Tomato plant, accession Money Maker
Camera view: bottom (45 deg); turntable rotation: 120 degrees
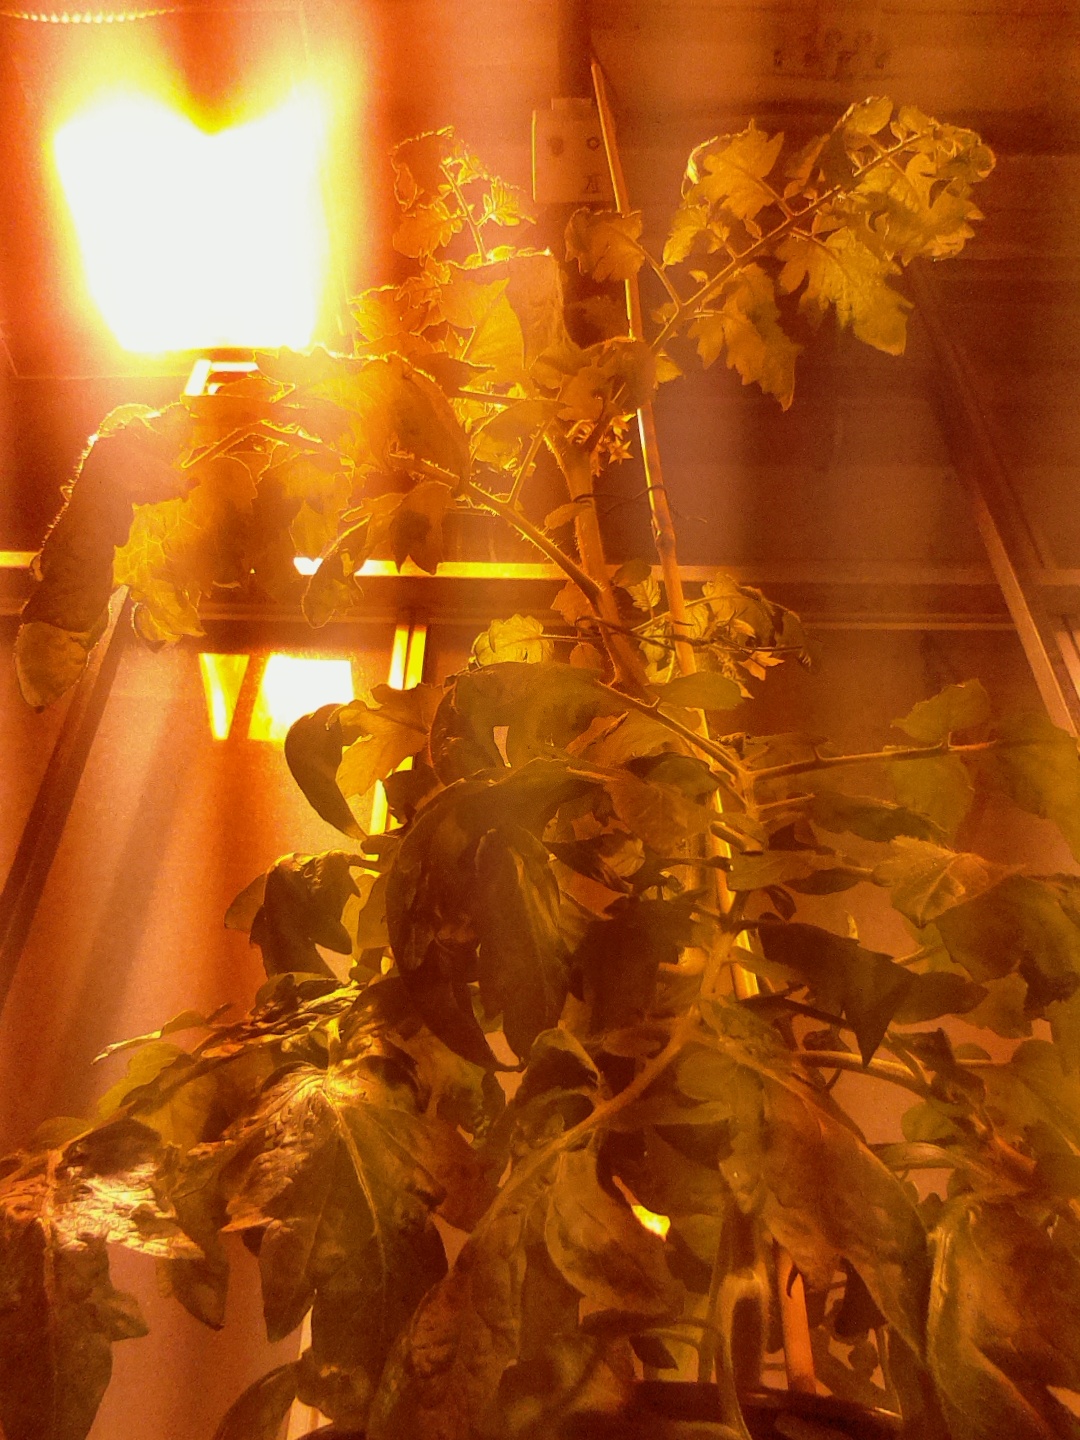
BBCH growth stage 67: Full flowering, 70%-80% of flowers open, more petals falling